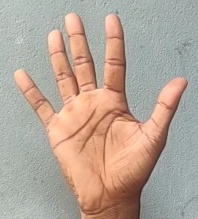
ASL sign: 5